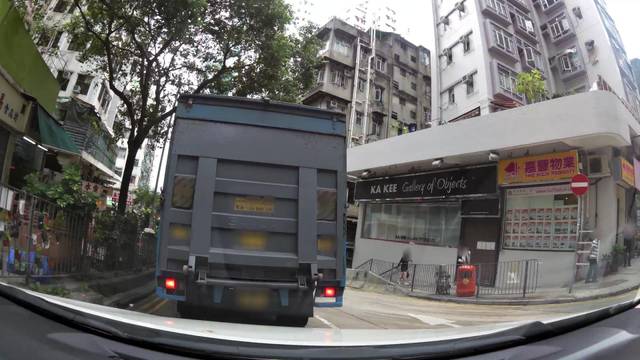
Region: China
Coordinates: 22.286, 114.139